Hello Again (2017 film)

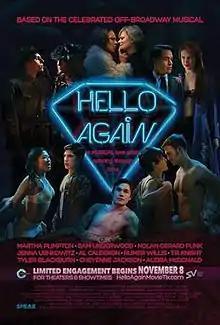
Theatrical release poster

Hello Again is a 2017 American musical film directed by Tom Gustafson and written by Cory Krueckeberg. Based on the Off-Broadway musical of the same name by Michael John LaChiusa, the film stars Audra McDonald, Martha Plimpton, T. R. Knight, and Rumer Willis. The interconnected story is composed of 10 vignettes that follow lonely individuals pursuing romance across 10 different periods throughout New York City's history.